Flat Gap High School

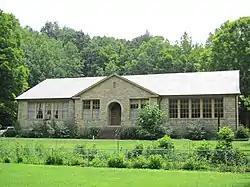
Flat Gap High School, July 2010

Flat Gap High School, also known as Flat Gap School Community Center, is a historic high school building located at Pound, Wise County, Virginia. It was built in 1935–1936 and is a one-story building with a three-part plan, consisting of a front gabled midsection and set-back, side-gable wings. The Classical Revival design references include rusticated stonework, molded cornice with gable returns, and a round-arched principal entrance with granite voussoirs and keystone. It ceased use as a school in the 1970s, and has been adapted for use as a community center.